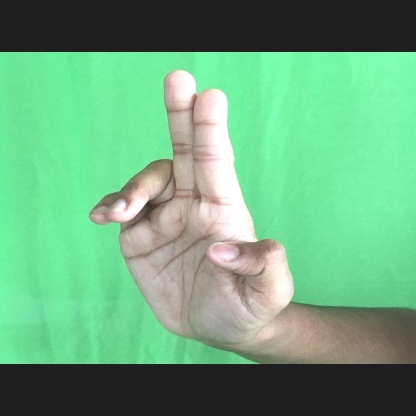
Mudra: Ardhapathaka